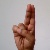
The image shows a hand gesture representing the letter 'U' in Indian Sign Language.